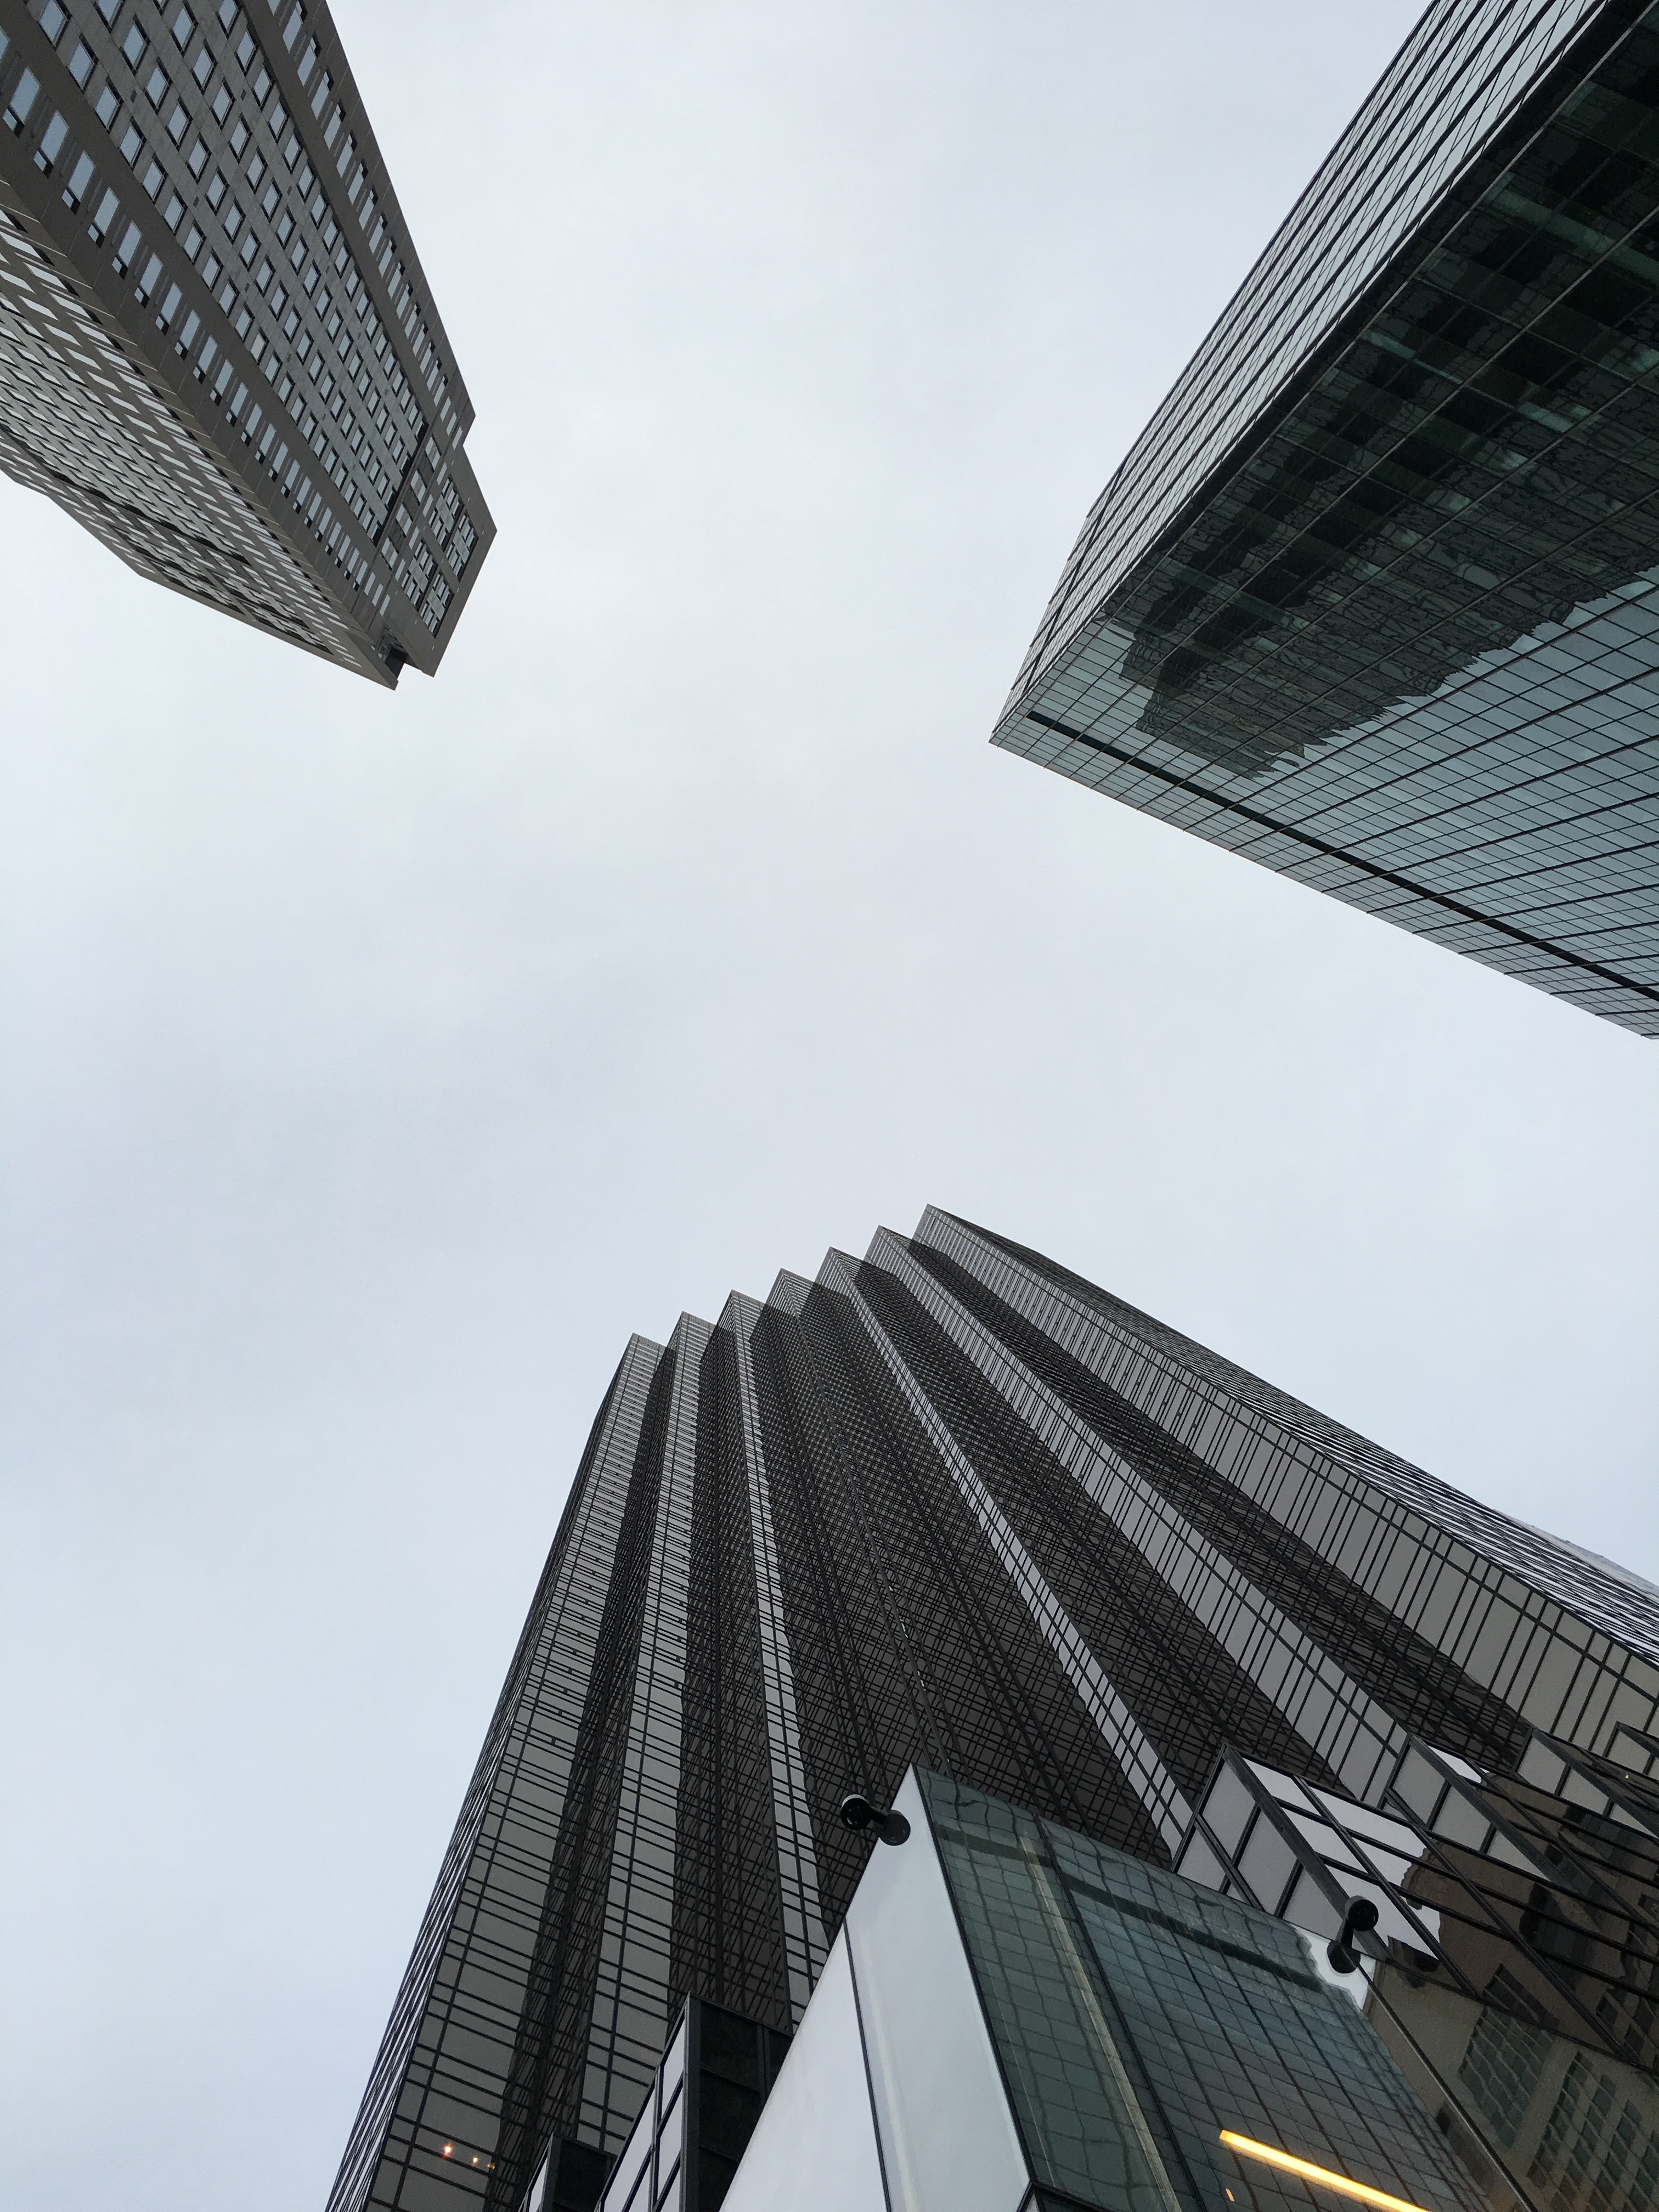
architecture, sky, skyline, glass, roof, building, city, skyscraper, urban, new york, line, tower, facade, black, modern, tower block, united states, design, daylighting